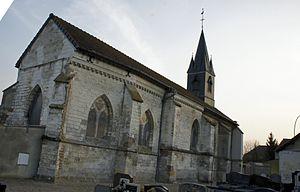
Église et cimetière à Compertrix.
Compertrix [kɔ̃pɛʁtʁi] est une commune française, située dans le département de la Marne en région Grand Est.